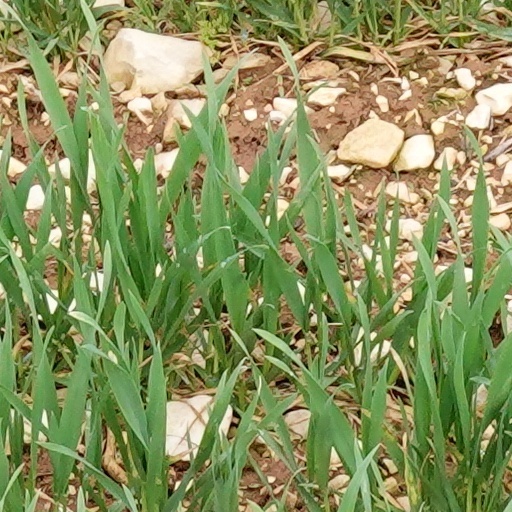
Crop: wheat